Graham Elliot

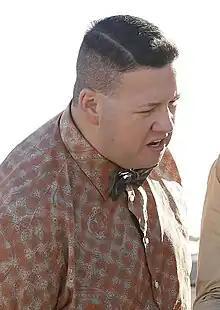
Elliot in 2014

Graham Elliot Bowles (born January 4, 1977) is an American chef, restaurateur, and reality television personality. He first gained recognition in the restaurant business as a three-time nominee for the James Beard Award. In 2004, he was named to "Food & Wine" "Best New Chefs" list, and became the youngest chef in the United States to receive four stars from a major publication ("Chicago Tribune", "Chicago Sun-Times").